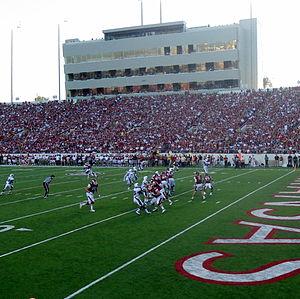
Le War Memorial Stadium est un stade de football américain à Little Rock dans l'Arkansas, soit à plus de 300 km du campus de l'Université de l'Arkansas.
L'Arkansas Register of Historic Places est le registre des monuments officiellement reconnus par l'Arkansas, aux États-Unis. Un total de 164 sites sont inscrits à ce registre.